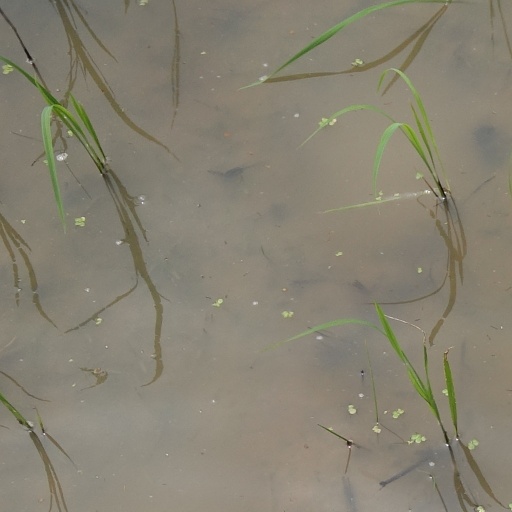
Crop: rice